Charles Carleton Coffin

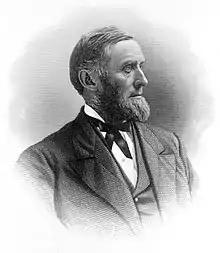

Charles Carleton Coffin (July 26, 1823 – March 2, 1896) was an American journalist, war correspondent, author and politician.